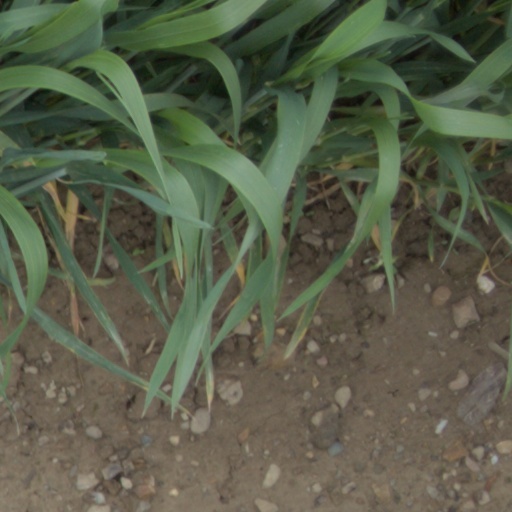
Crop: wheat